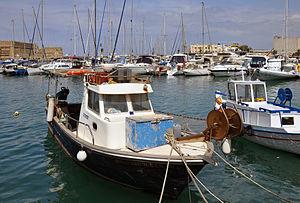
Bateaux de pêche et de plaisance dans le vieux port d'Héraklion sur la côte nord de la Crète en Grèce.